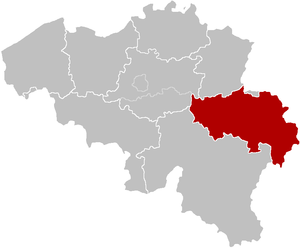
Le diocèse de Liège est le diocèse le plus ancien de Belgique. L'évêque actuel est Jean-Pierre Delville.